Battle of Walker's Ford

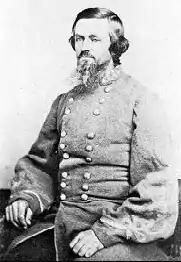
George G. Dibrell

Burnside had requested to be relieved of command, but his replacement, Major General John G. Foster did not reach Cumberland Gap until November 30. Meanwhile, Willcox assigned Garrard's brigade to hold Bean's Station and sent Graham's brigade to Tazewell on November 27. Following the Straight Creek Road, Graham crossed the Clinch River at Walker's Ford and reached Maynardville on November 29. The next day, Graham advanced farther south but pulled back to Maynardville. That day, "Grumble" Jones' Confederate brigade skirmished with Graham's troopers near Maynardville. When Foster arrived to take command, he approved Willcox's strategy. Longstreet responded to Graham's incursion by ordering Brigadier General Frank Crawford Armstrong's division to oppose it. Armstrong withdrew his two brigades under Colonels George Gibbs Dibrell and Thomas Harrison from Cherokee Heights on the south side of Knoxville on November 30 and crossed to the north bank. By the evening of December 1, Armstrong's troops joined Jones near Maynardville. Martin was in overall command of the three Confederate cavalry brigades.